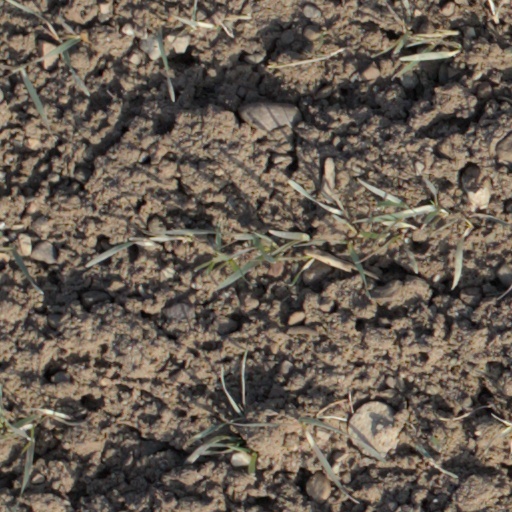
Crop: wheat